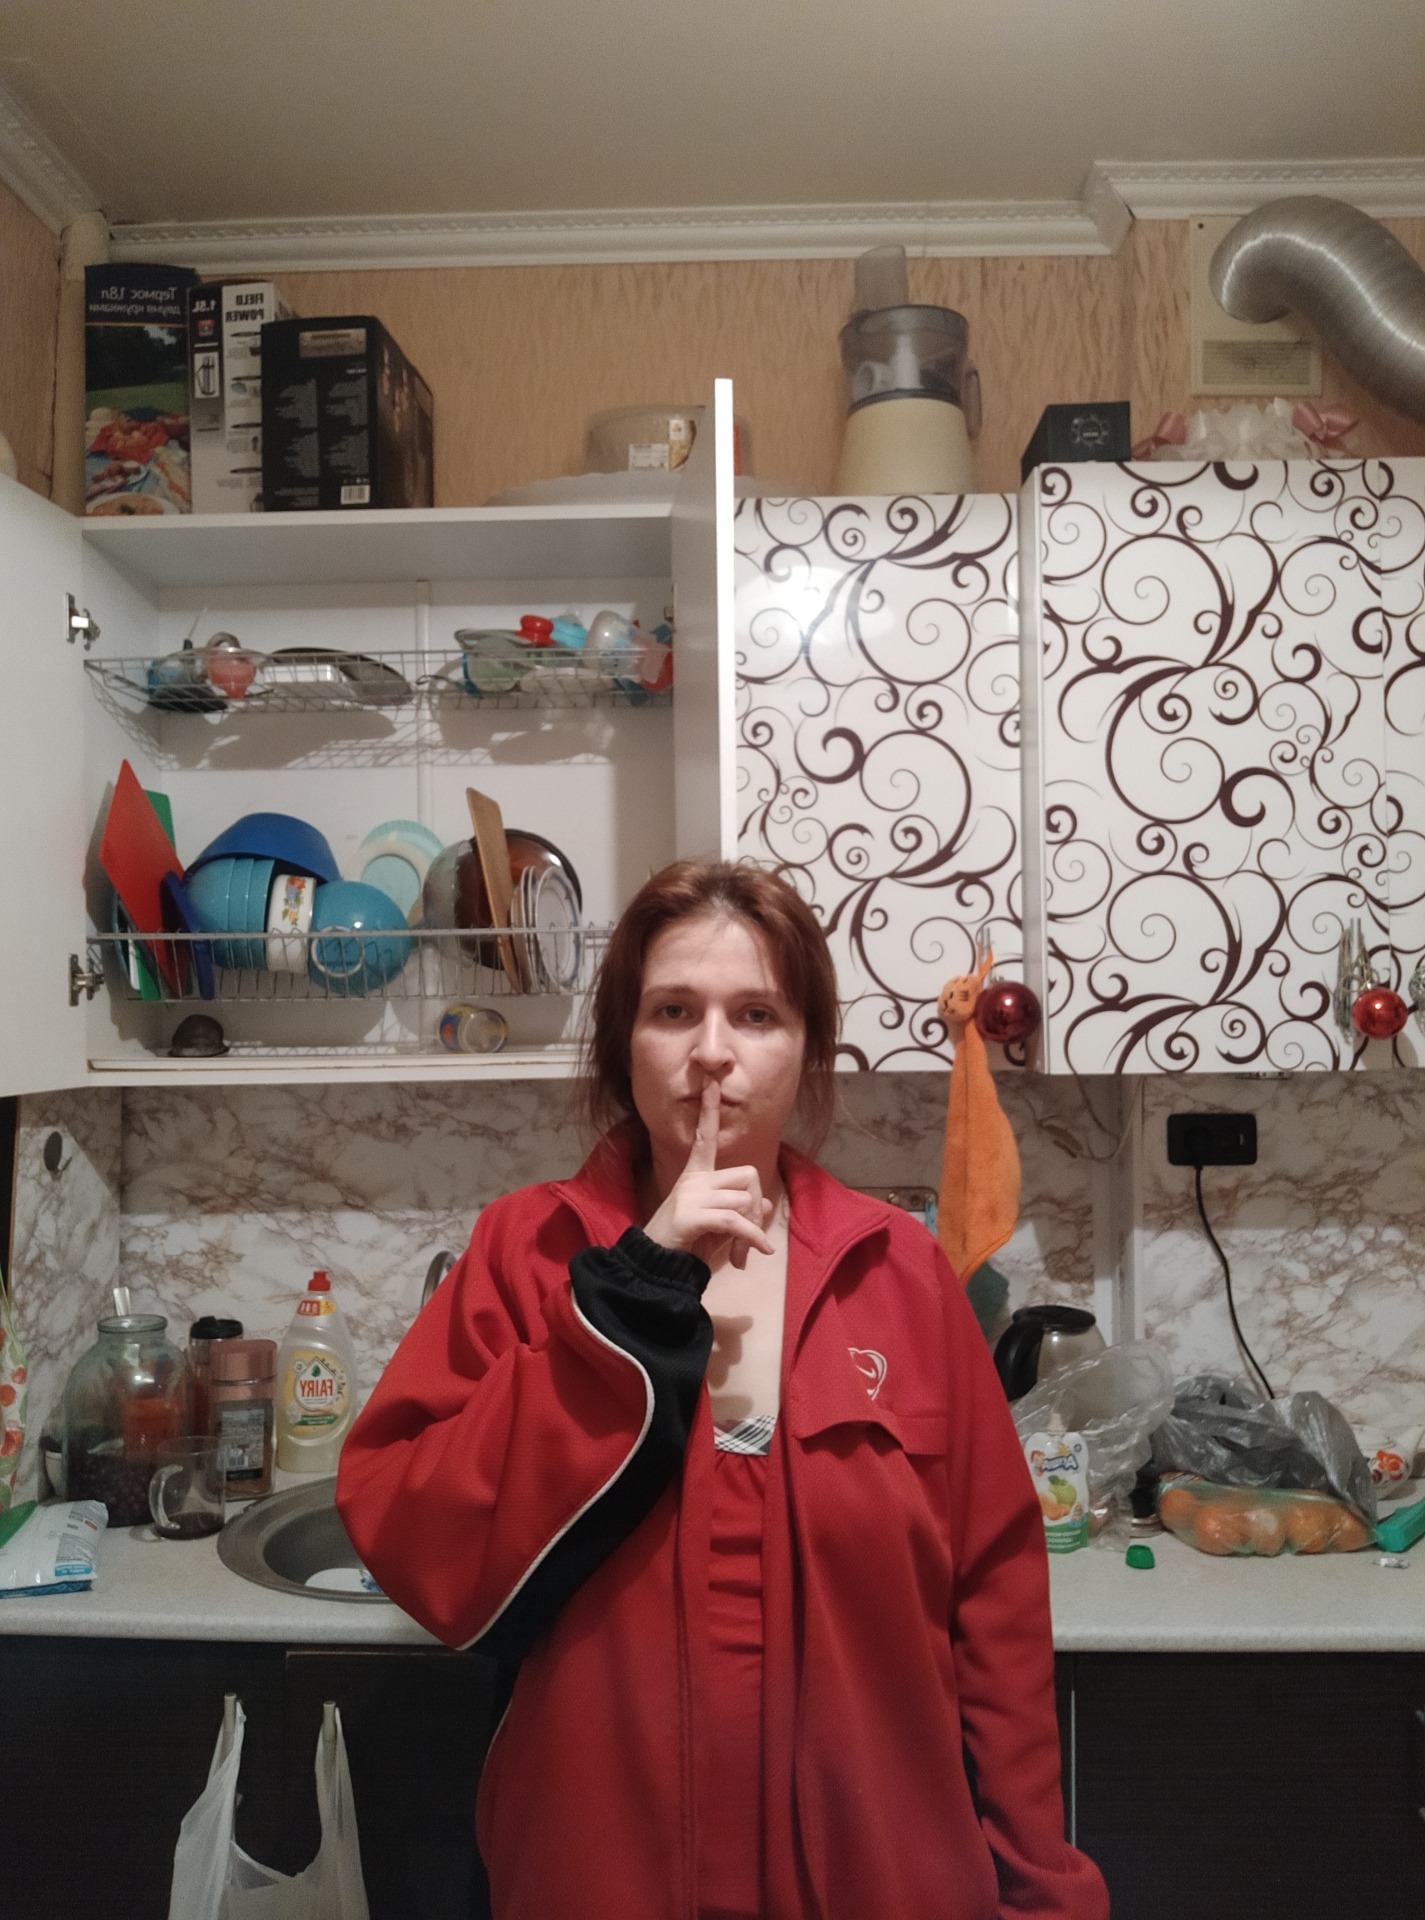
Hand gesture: mute